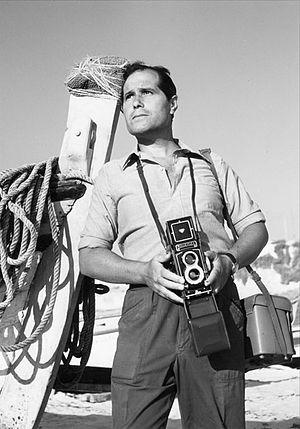
Artur Pastor, est un photographe portugais.